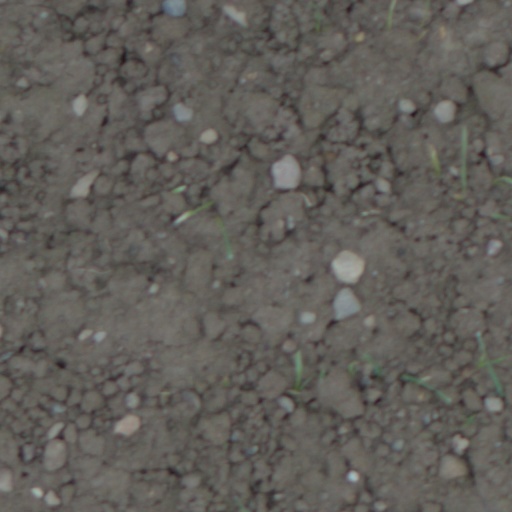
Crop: wheat